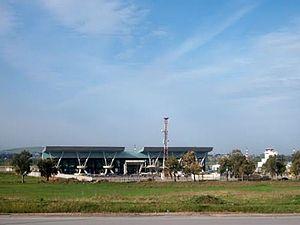
Aéroport de Taher - Ferhat Abbas
L'aéroport de Jijel - Ferhat Abbas est un aéroport algérien, situé 14 km à l'est de la ville de Jijel dans la commune de Taher.